2011 Copa América

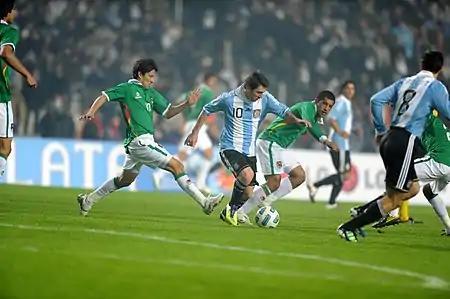
Opening game: Argentina v. Bolivia.

Both Japan and Mexico were invited to join the CONMEBOL nations in the tournament. Following a proposal by UEFA regarding national teams competing in tournaments organised by confederations different from their own, it was reported on 23 November 2009 that the two countries might not be able to take part in the 2011 Copa América. However, on 31 March 2010, CONCACAF confirmed that Mexico would be allowed to send their 2012 U-23 Olympic Team, supplemented with five over-age players. In addition to Mexico sending a weaker team than those teams sent in previous participations, eight of the Mexican players originally called to play the Copa America 2011 were suspended because of indiscipline one week before the competition started.